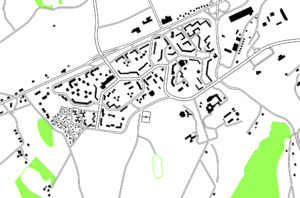
Plan du quartier de Planoise à Besançon réalisé à partir des cadastres de 1980.
Planoise est l'un des quatorze quartiers de Besançon. Situé au sud-ouest de la ville, il est au cœur d’un site de 3,5 km² ceinturé par quatre forêts et deux collines, à environ 2 km du Doubs et 3,5 km du centre-ville. Il est limitrophe des Tilleroyes, de Saint-Ferjeux, et de Velotte au nord et à l’est, ainsi que des communes d'Avanne-Aveney, Grandfontaine-la Belle Étoile, et Franois au sud et à l’ouest. Le secteur est bien desservi par les transports en commun grâce au tramway et à plusieurs lignes de bus Ginko et d'agglomération, et se trouve également à un carrefour routier avec la rue de Dole/R.N.73 et la R.N.57. Il faisait administrativement partie du canton de Besançon-Planoise jusqu’en 2014 mais est désormais associé à celui de Besançon-1, relevant de la ville de Besançon pour tout le reste de son administration et de sa gestion.